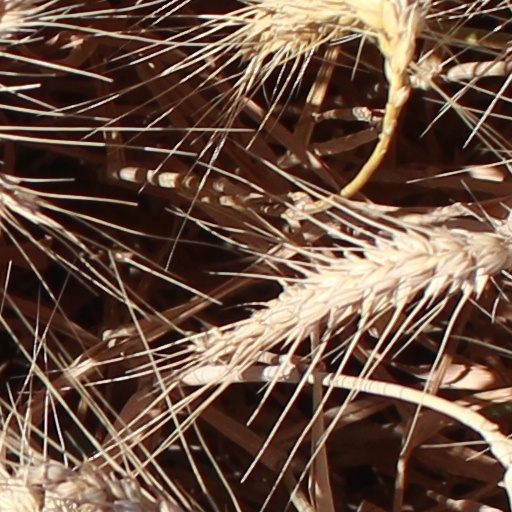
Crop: wheat